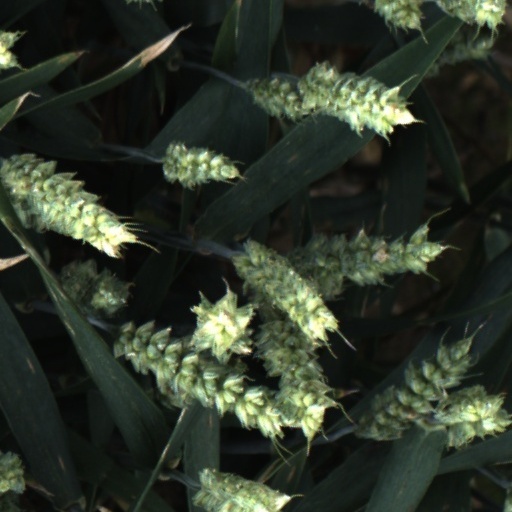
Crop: wheat